Emperor Lizong

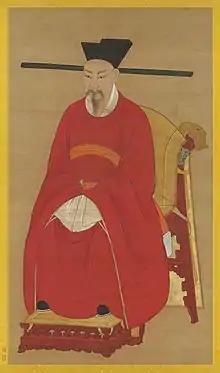
Emperor Lizong's portrait drawn after his death, kept in the National Palace Museum.

Emperor Lizong of Song (26 January 1205 – 16 November 1264), personal name Zhao Yun, was the 14th emperor of the Song dynasty of China and the fifth emperor of the Southern Song dynasty. He reigned from 1224 to 1264.